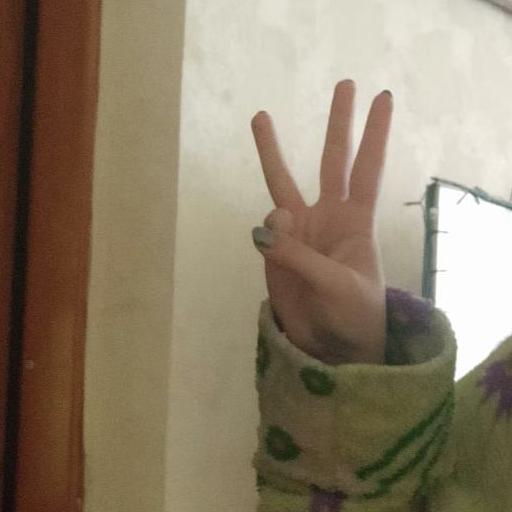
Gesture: three